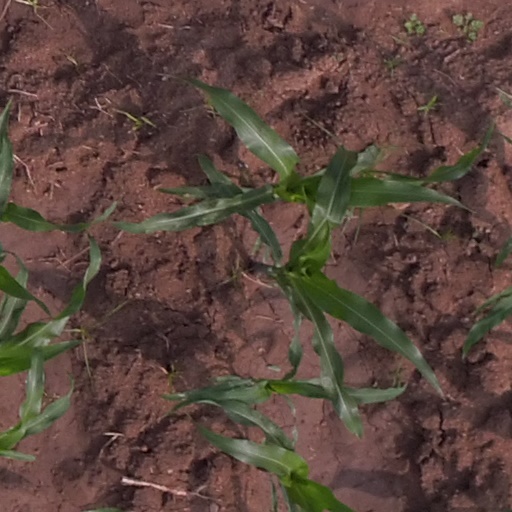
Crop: maize; corn